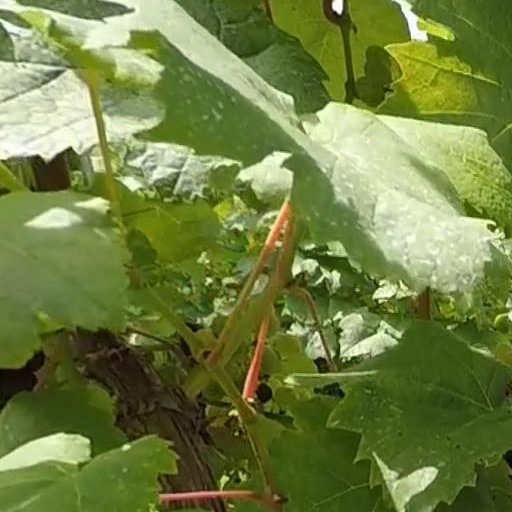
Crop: grape